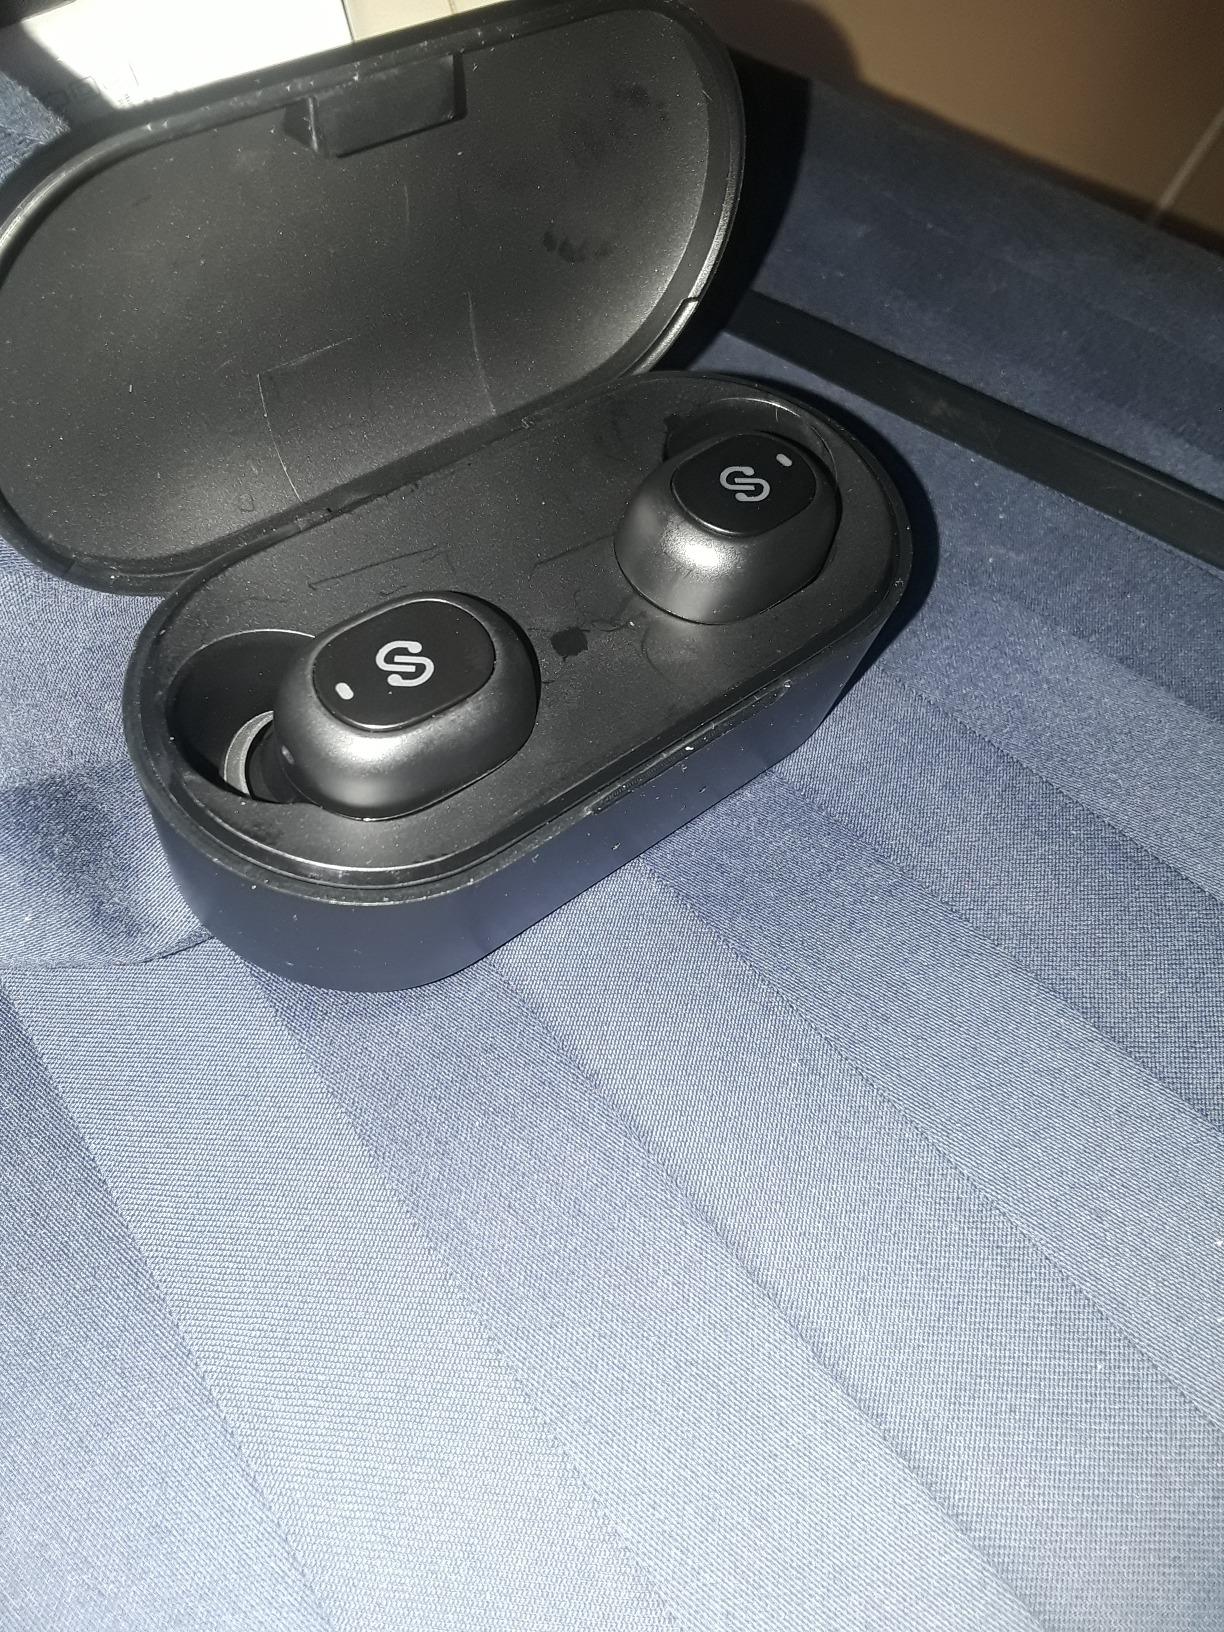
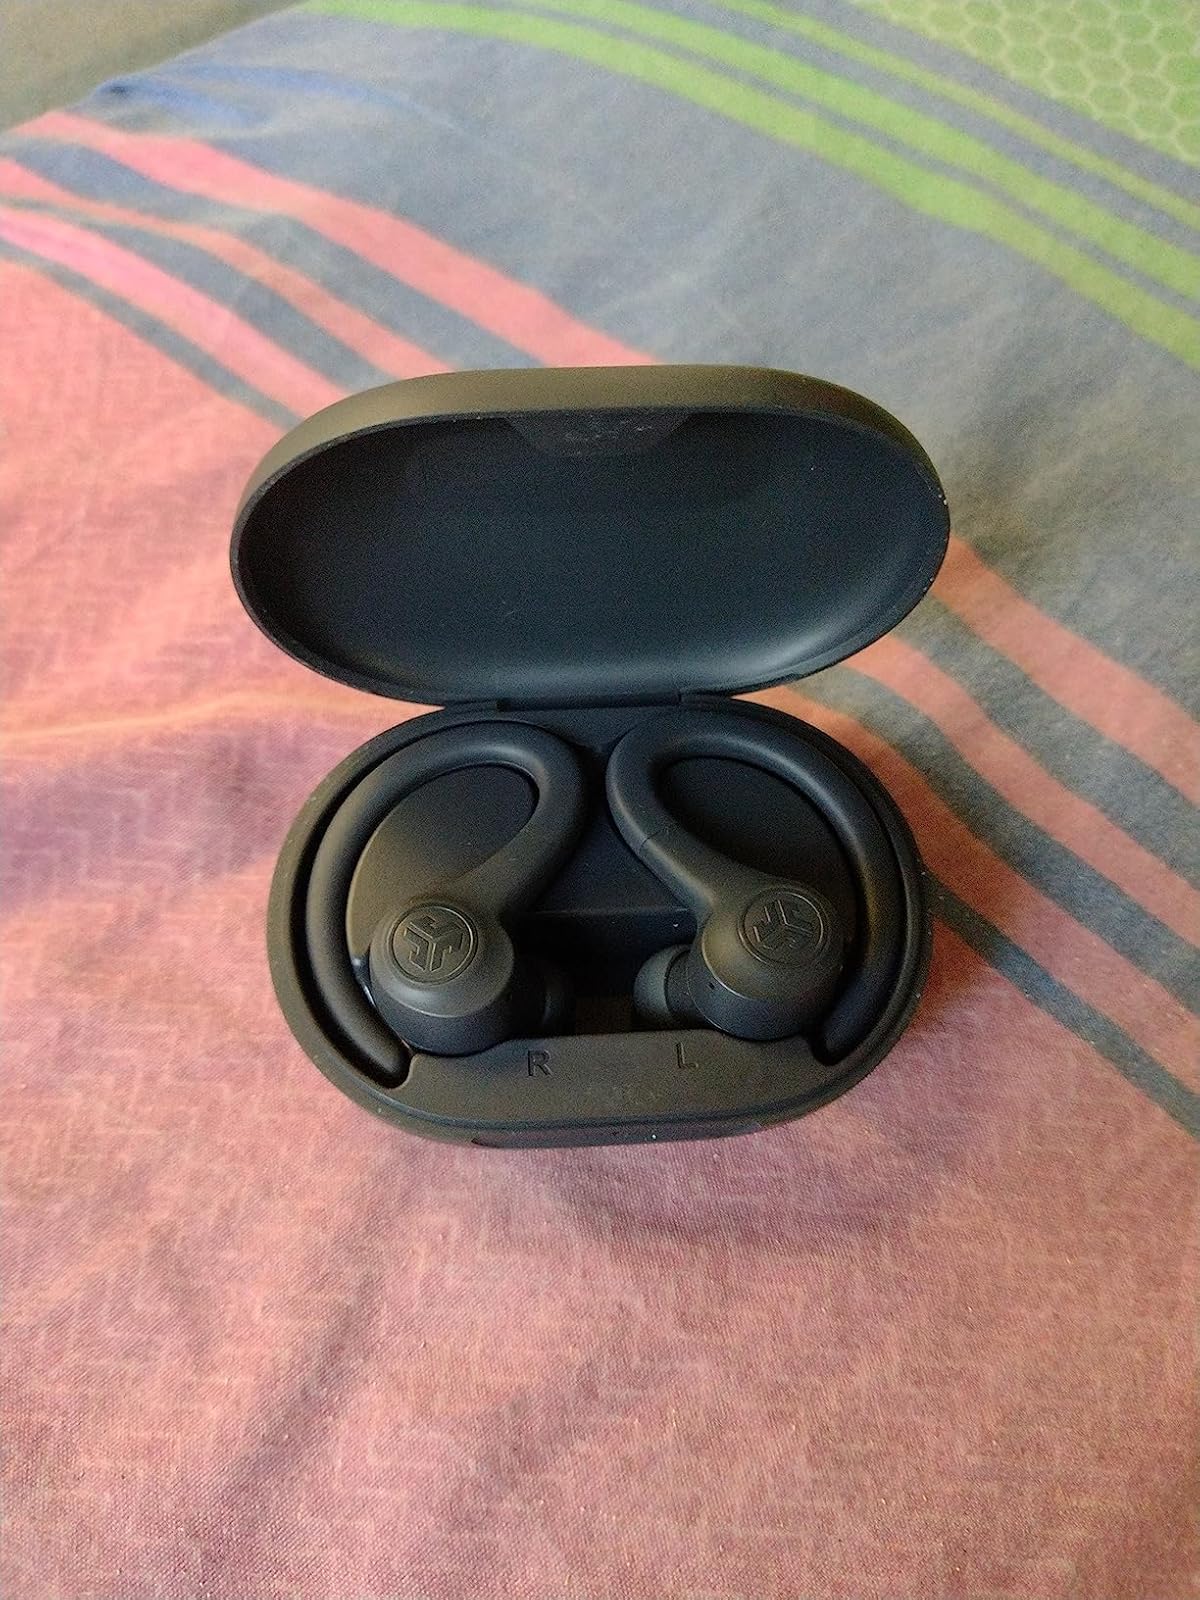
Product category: earbuds
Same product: no